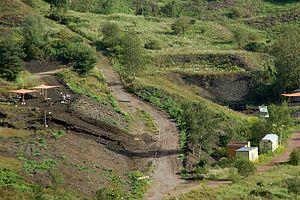
Cet article recense les sites inscrits au patrimoine mondial en Allemagne.